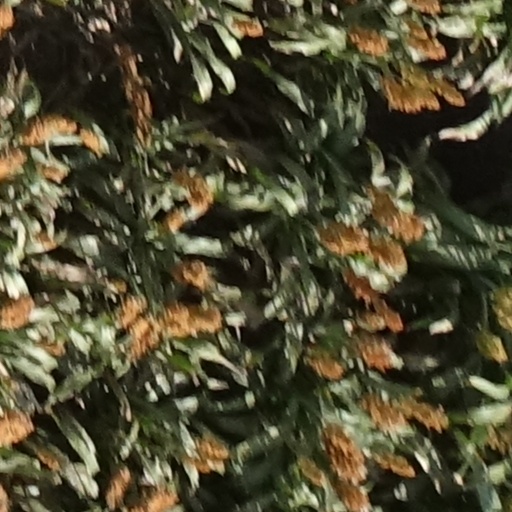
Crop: sorghum